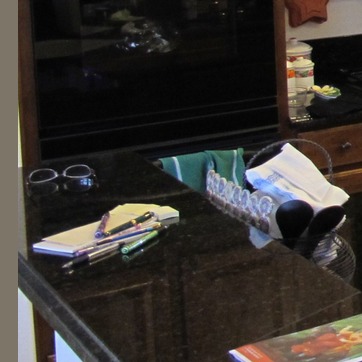
Material: polishedstone